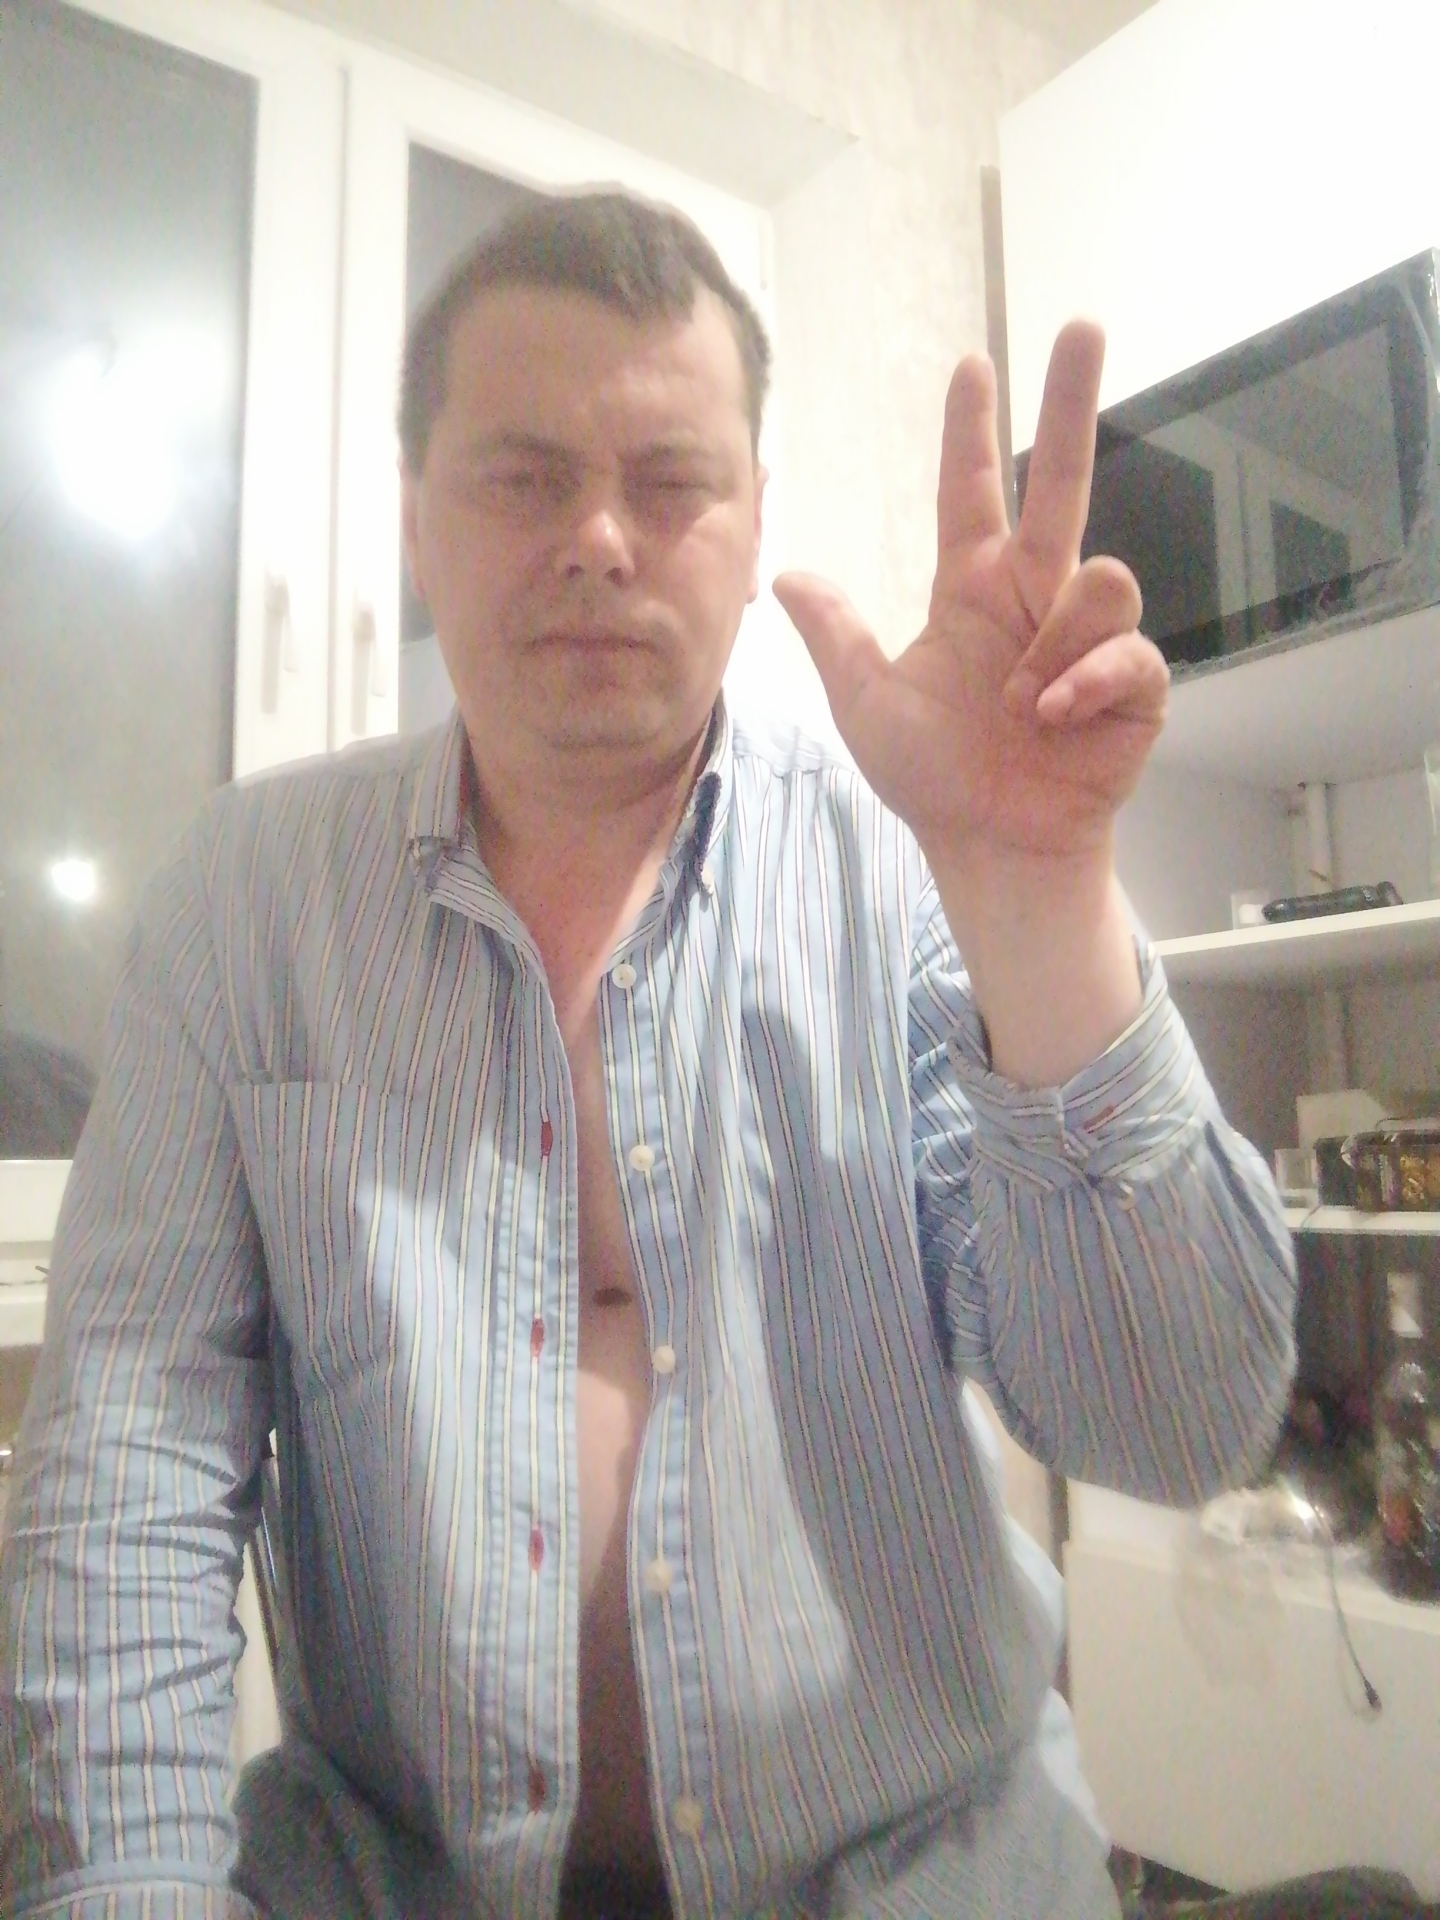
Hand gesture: three2